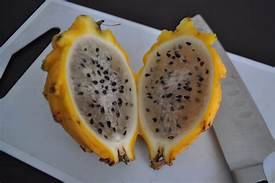
Label: Dragonfruit